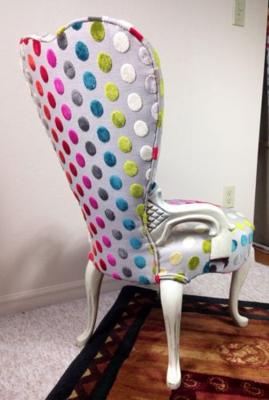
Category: chair